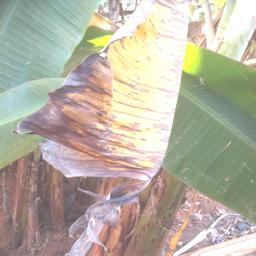
Label: MALBHOG LEAF